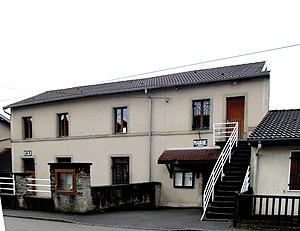
La mairie et l'école de Senonges
Senonges est une commune française située dans le département des Vosges en région Grand Est.